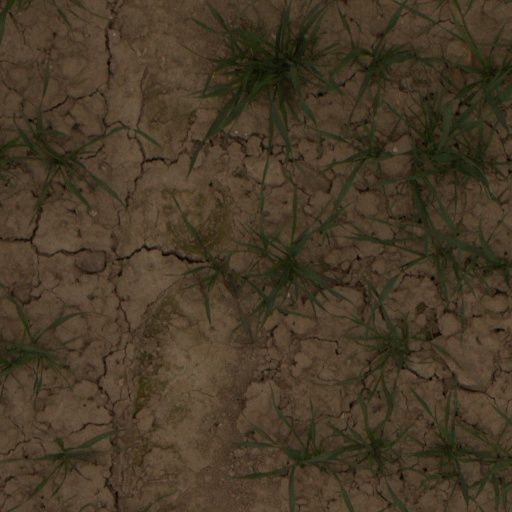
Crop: wheat